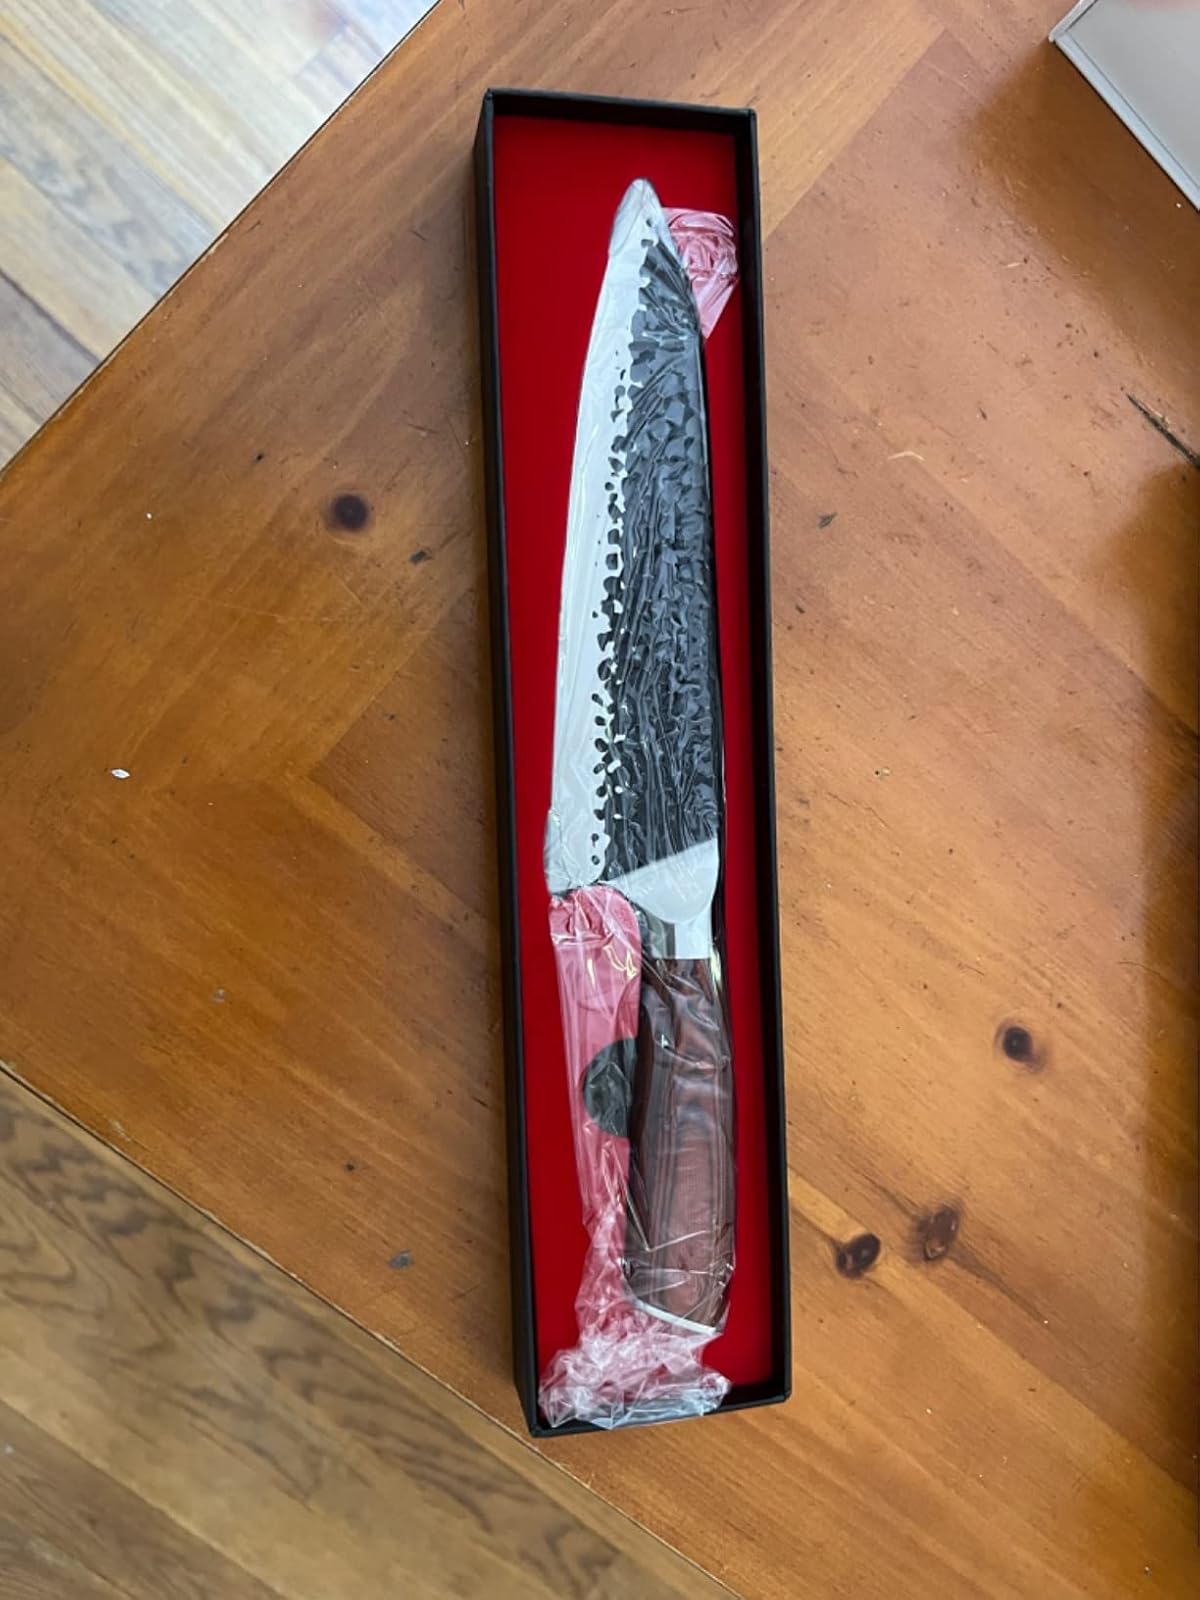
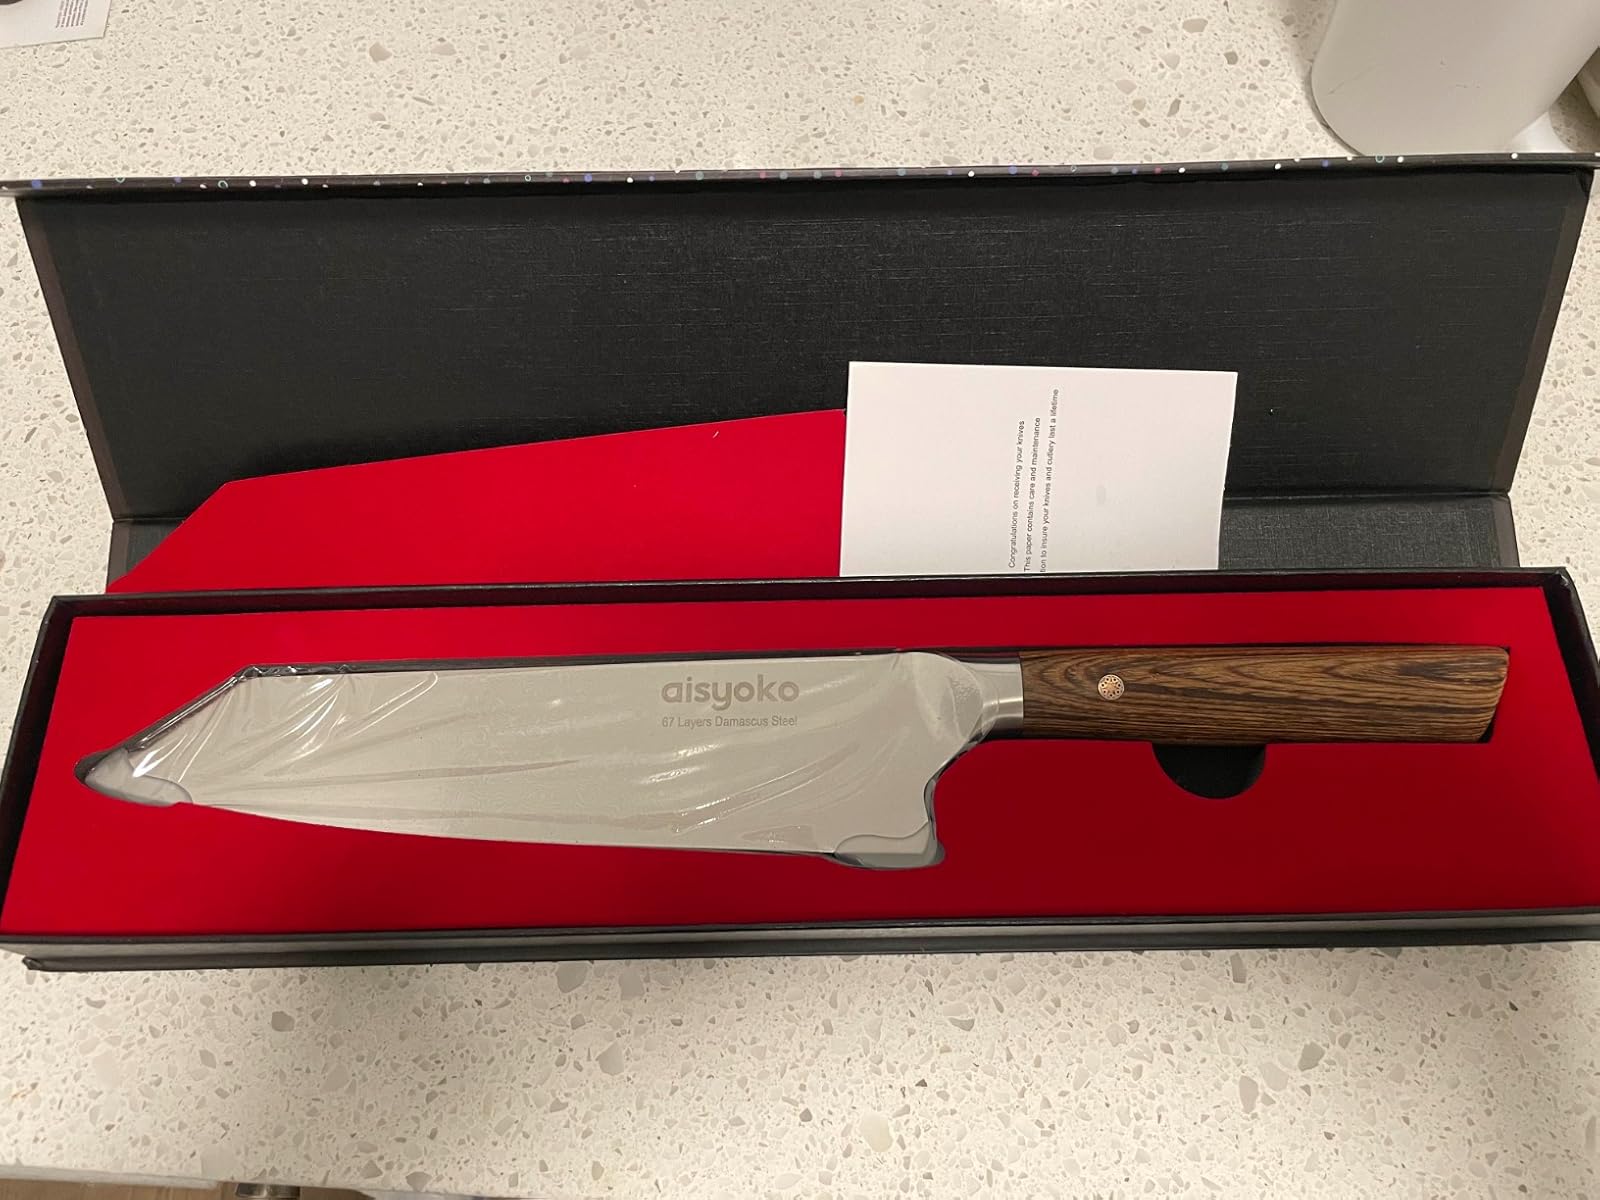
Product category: items_knife
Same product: no